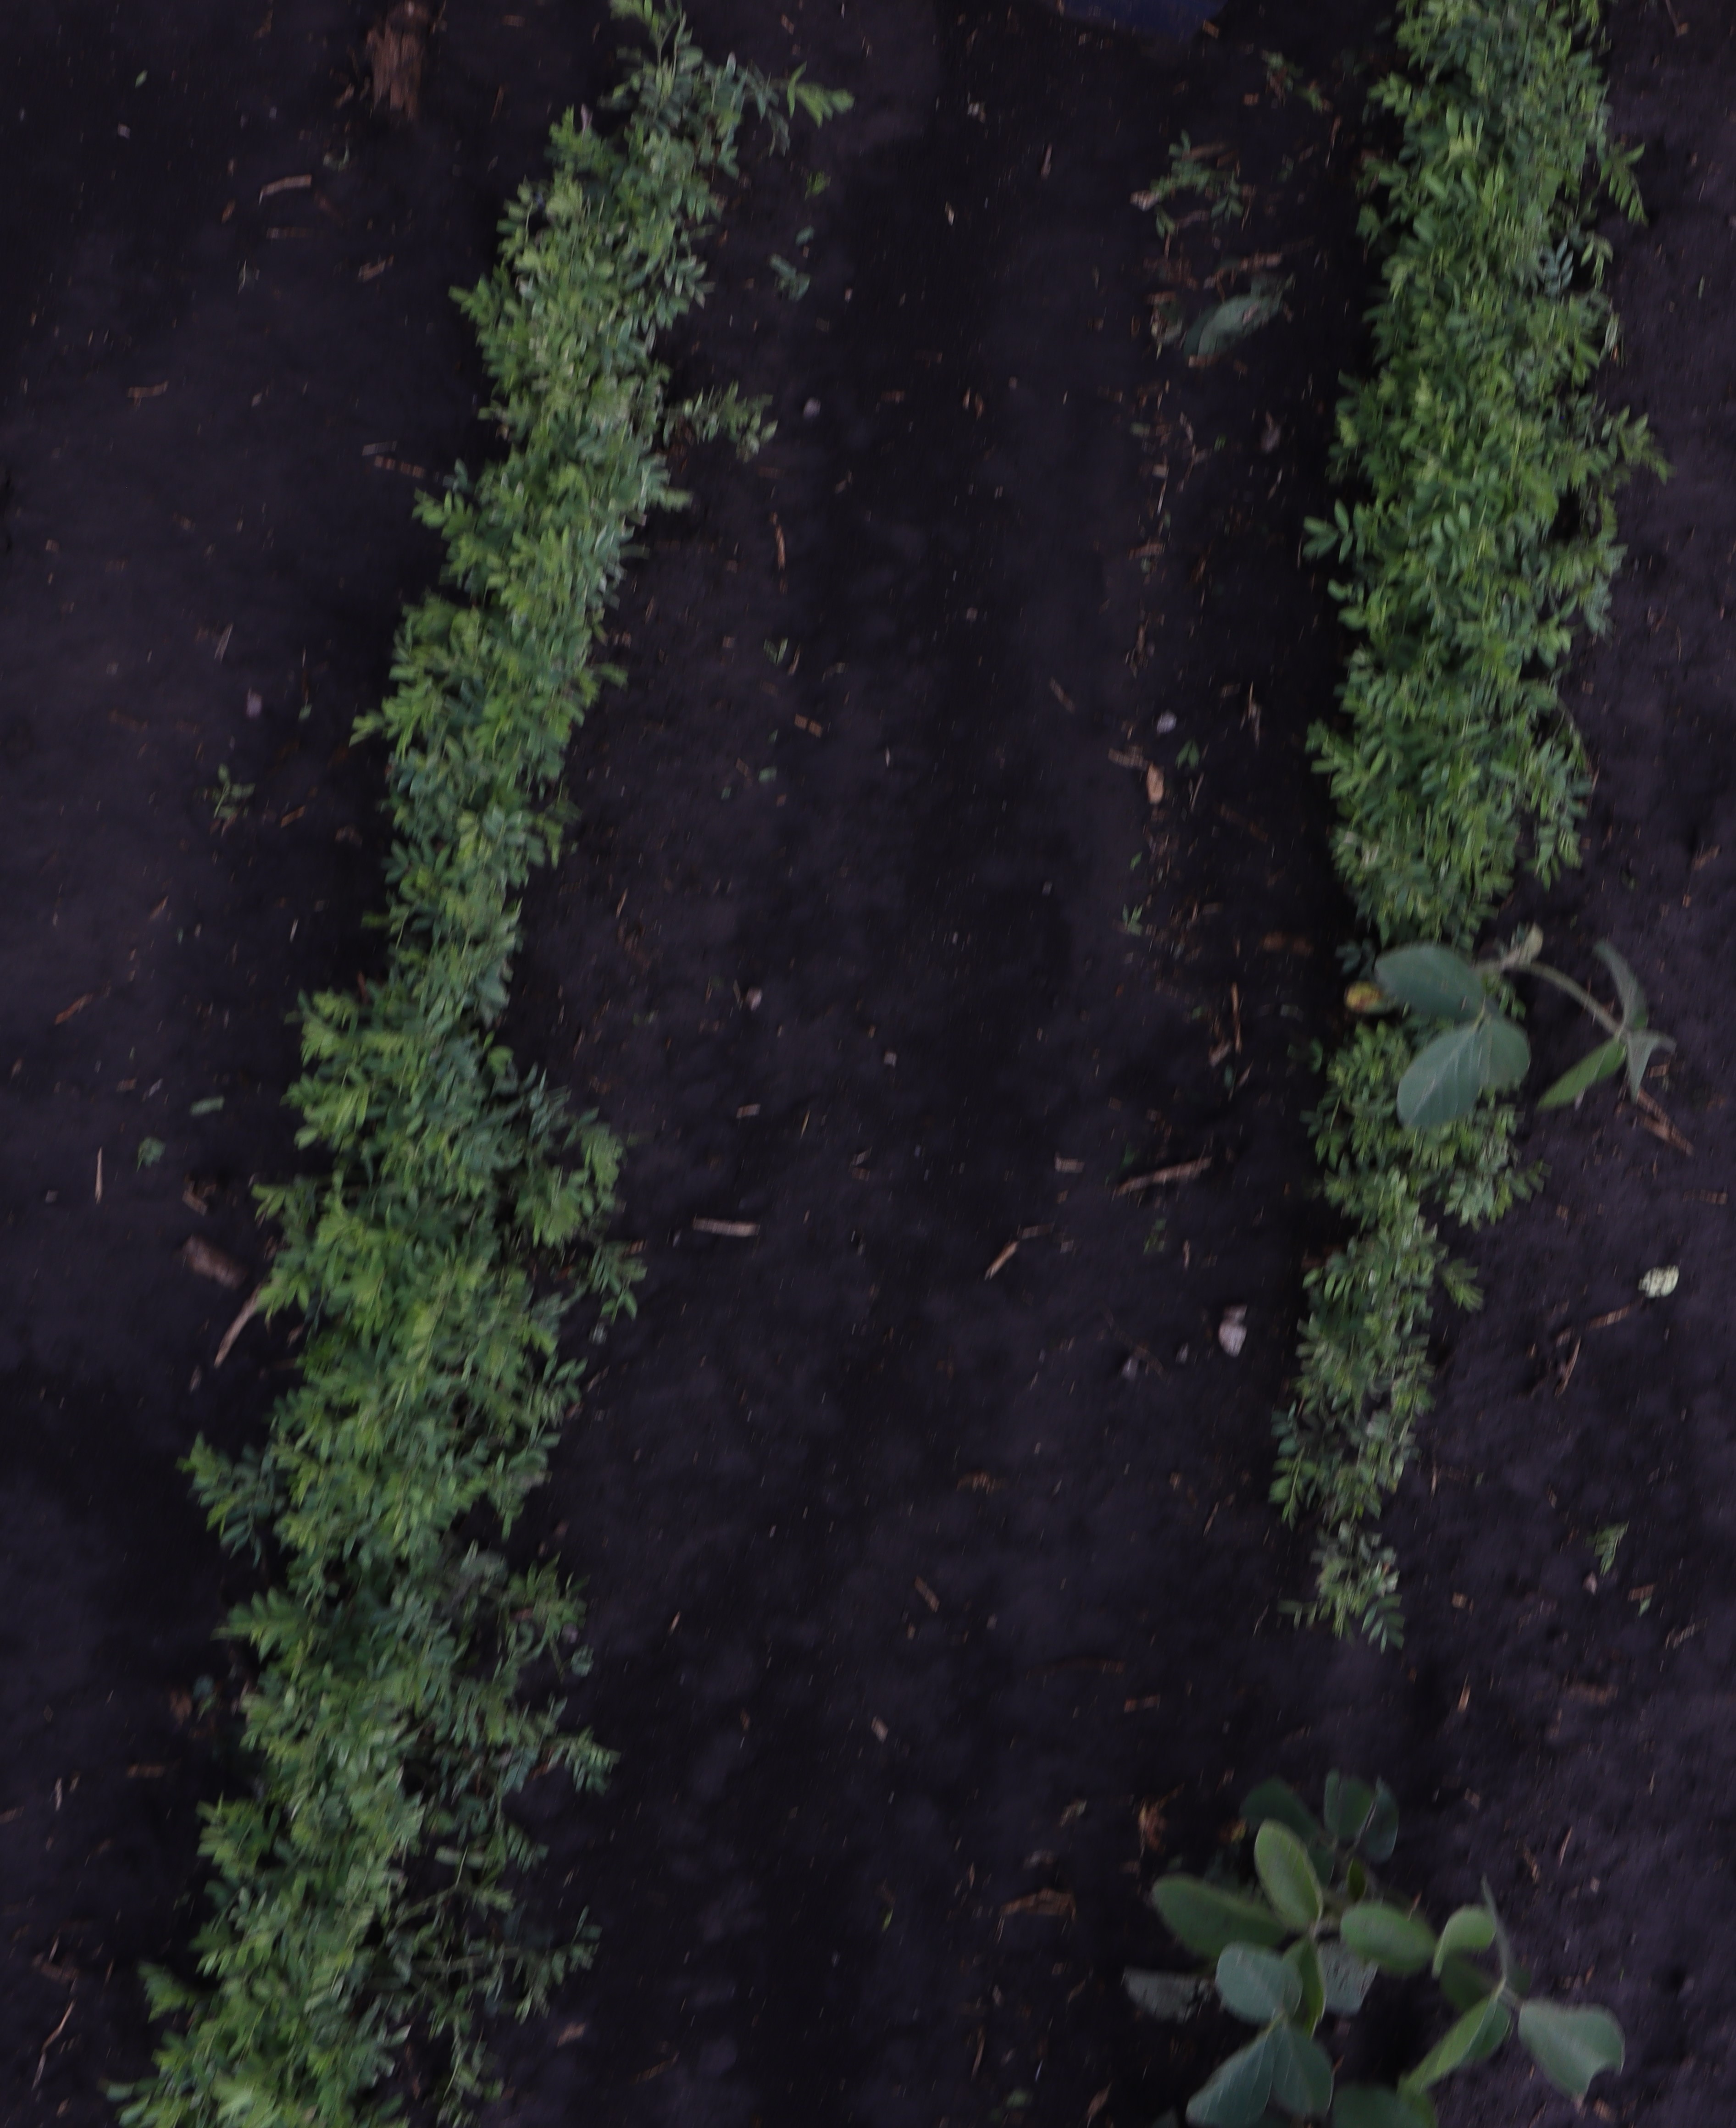
Crop: Lentil
Objects: Lentil, Lentil, Lentil, Lentil, Lentil, Lentil, Lentil, Lentil, Soybean, Lentil, Lentil, Soybean